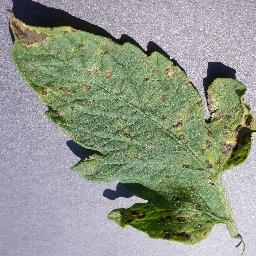
Label: Tomato___Septoria_leaf_spot